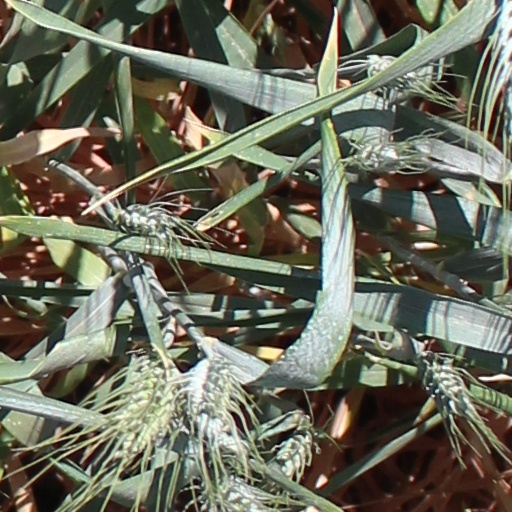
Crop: wheat